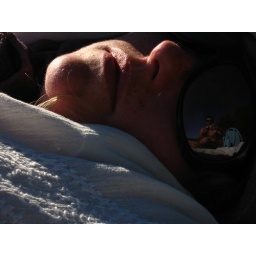
trip to the island in the lake to drink Champagne and (gulp) sign divorce papers. Sigh.